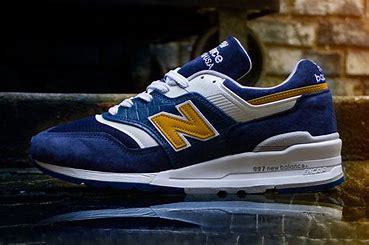
Brand: New
Model: Balance New Balance 997